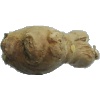
Label: ginger_root